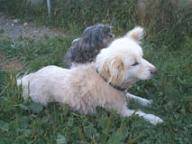
Label: dog